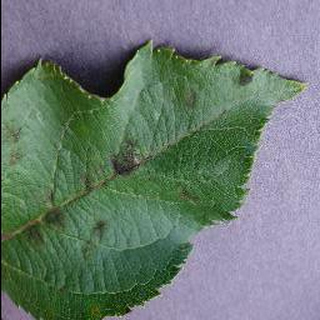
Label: apple_apple_scab